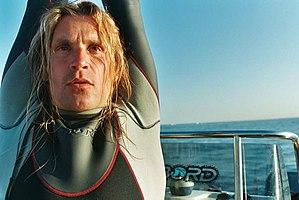
Loïc Leferme recordman, du monde apnée No-Limit
Loïc Leferme, né le 28 août 1970 à Malo-les-Bains et mort le 11 avril 2007 à Villefranche-sur-Mer, est un apnéiste profond français.